Parallel rulers

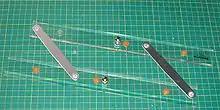
Parallel rule in plastic with aluminum arms lying on a cutting mat

Parallel rulers are a drafting instrument used by navigators to draw parallel lines on charts. The tool consists of two straight edges joined by two arms which allow them to move closer or further away while always remaining parallel to each other.